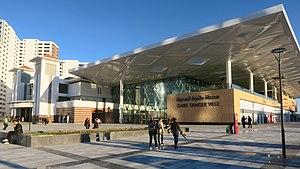
La gare de Tanger-Ville en novembre, avec l'extension liée à l'arrivée de la grande vitesse.
Tanger est une ville du Nord du Maroc, deuxième poumon économique du Maroc, capitale de la région de Tanger-Tétouan-Al Hoceïma. Elle est le chef-lieu de la préfecture de Tanger-Assilah. Située à l'extrémité du Nord-Ouest du pays sur le détroit de Gibraltar, la ville se trouve à 14 kilomètres de la côte espagnole. Sa population s'élève à 947 952 habitants au recensement de 2014.
Al-Boraq, ou Al Boraq est l'offre « premium » de l'ONCF, la compagnie de chemin de fer marocaine, et désigne à la fois le train et la ligne commerciale sur laquelle le train circule.
La gare de Tanger-Ville, également appelée gare de Tanger par l'Office national des chemins de fer, est une importante gare ferroviaire marocaine située à Tanger.